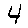
Label: 4